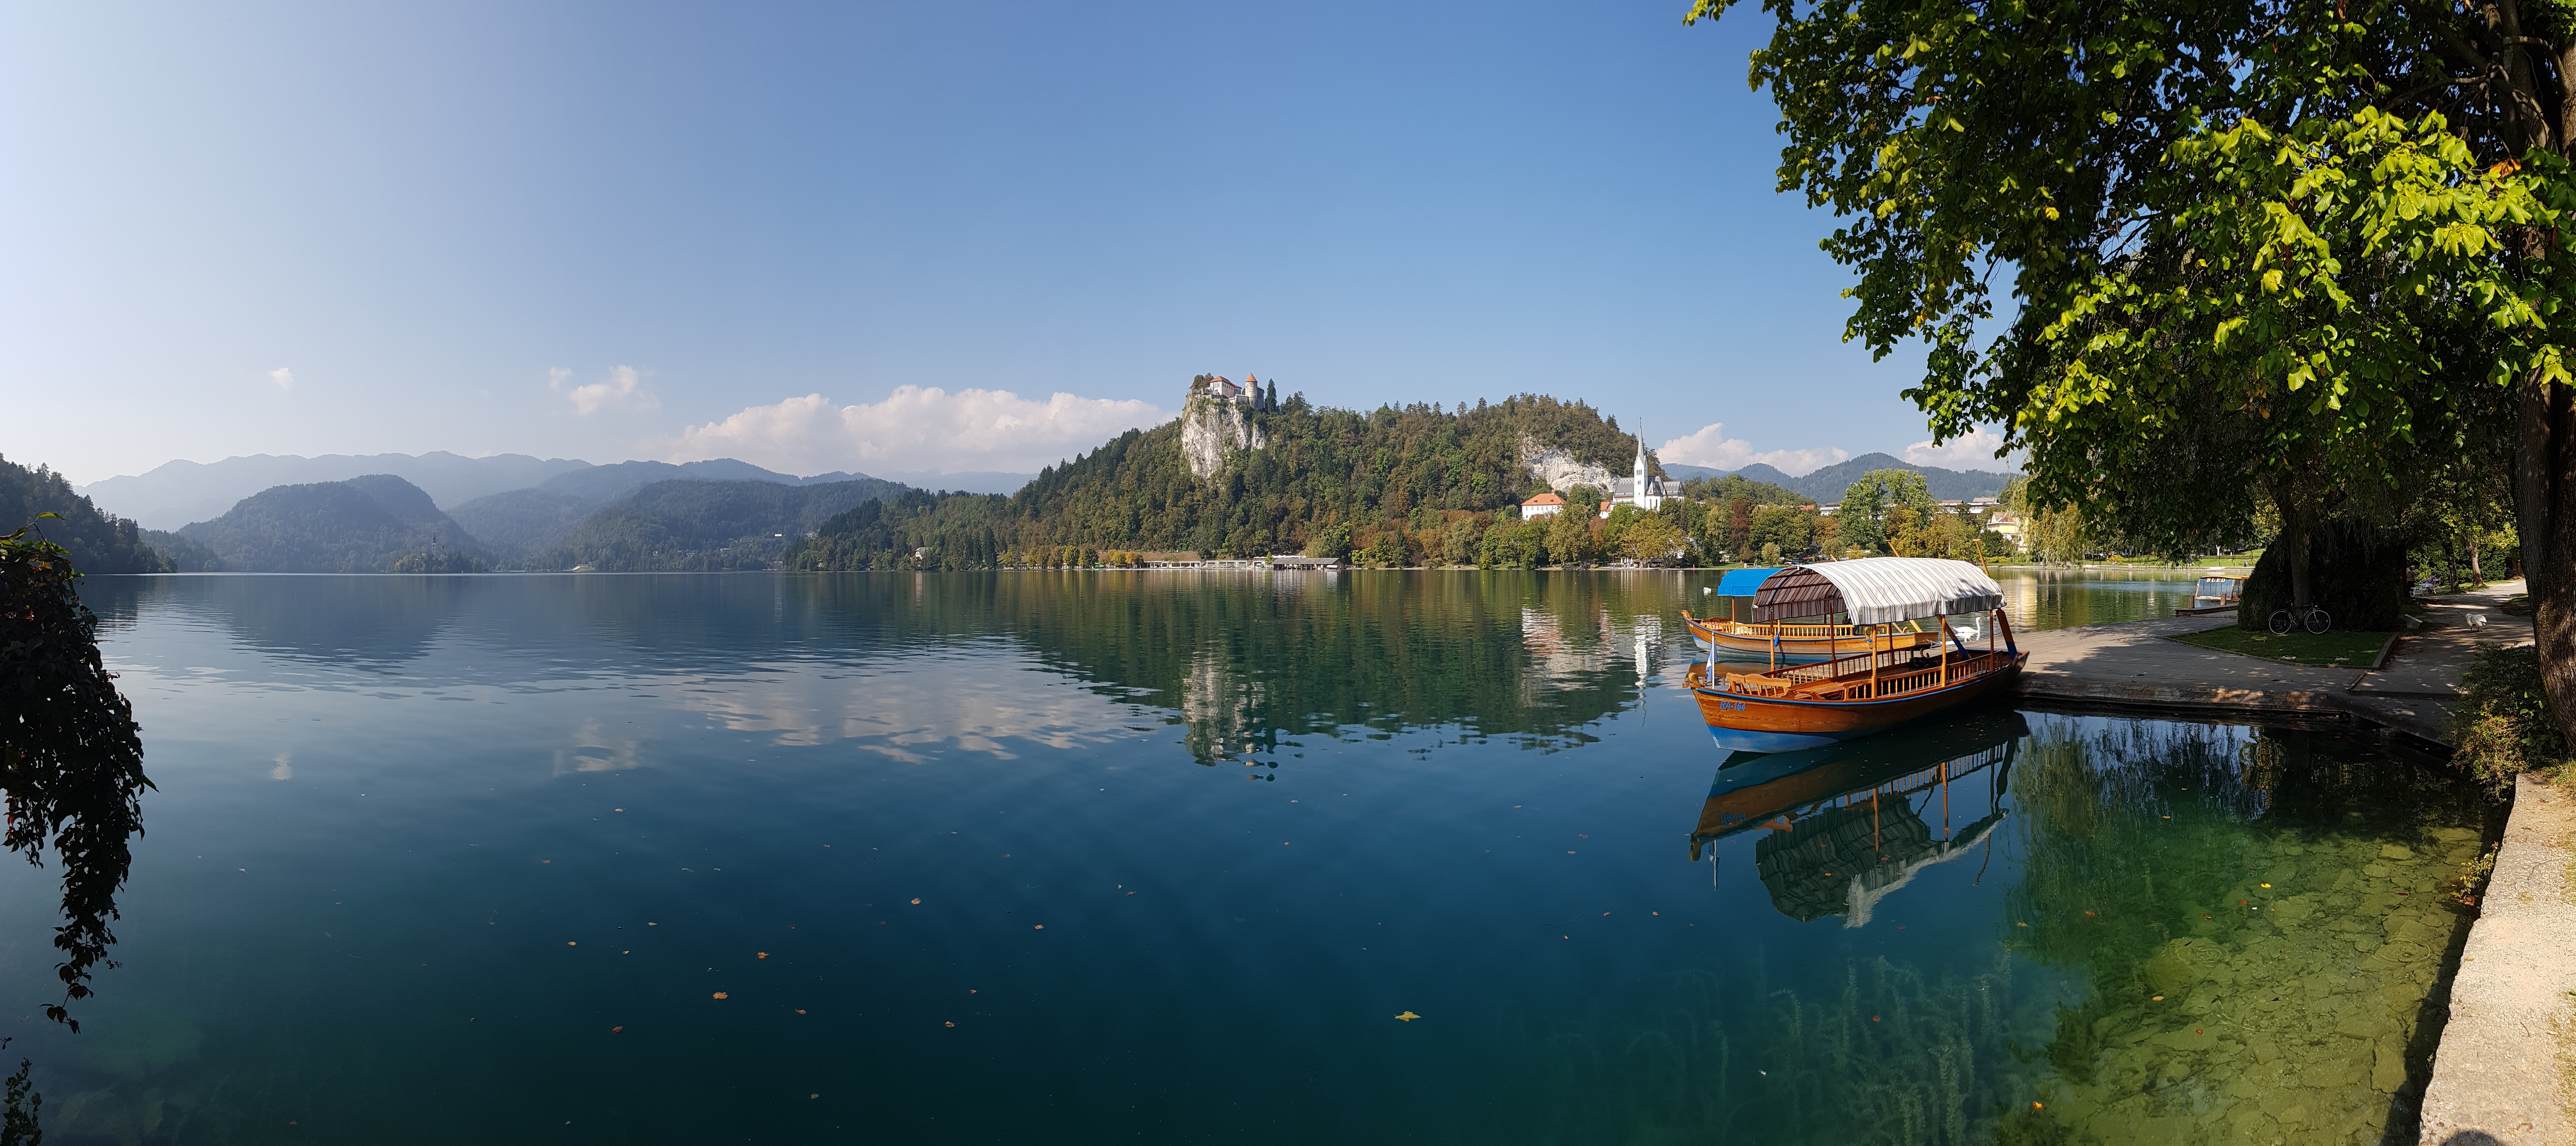
landscape, sea, water, nature, mountain, boat, morning, lake, river, vacation, travel, europe, reflection, vehicle, bay, castle, alpine, waterway, body of water, boating, slovenia, bled, landform